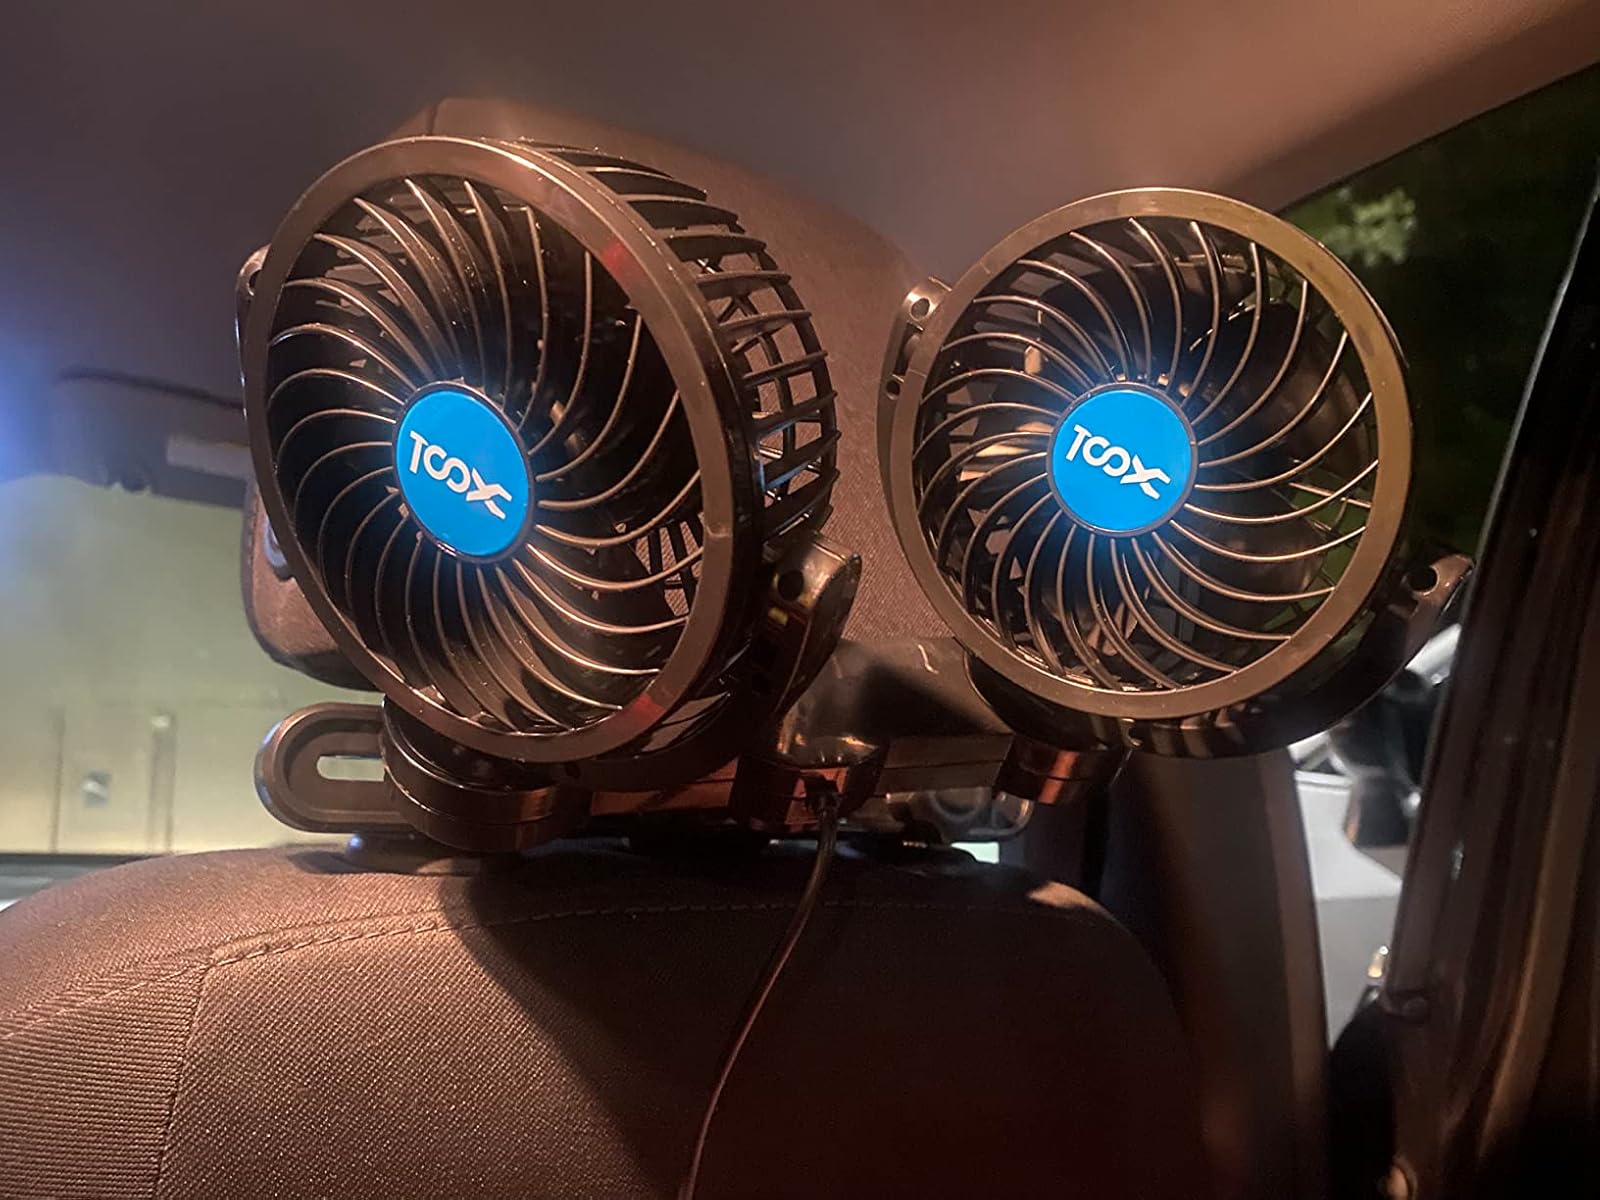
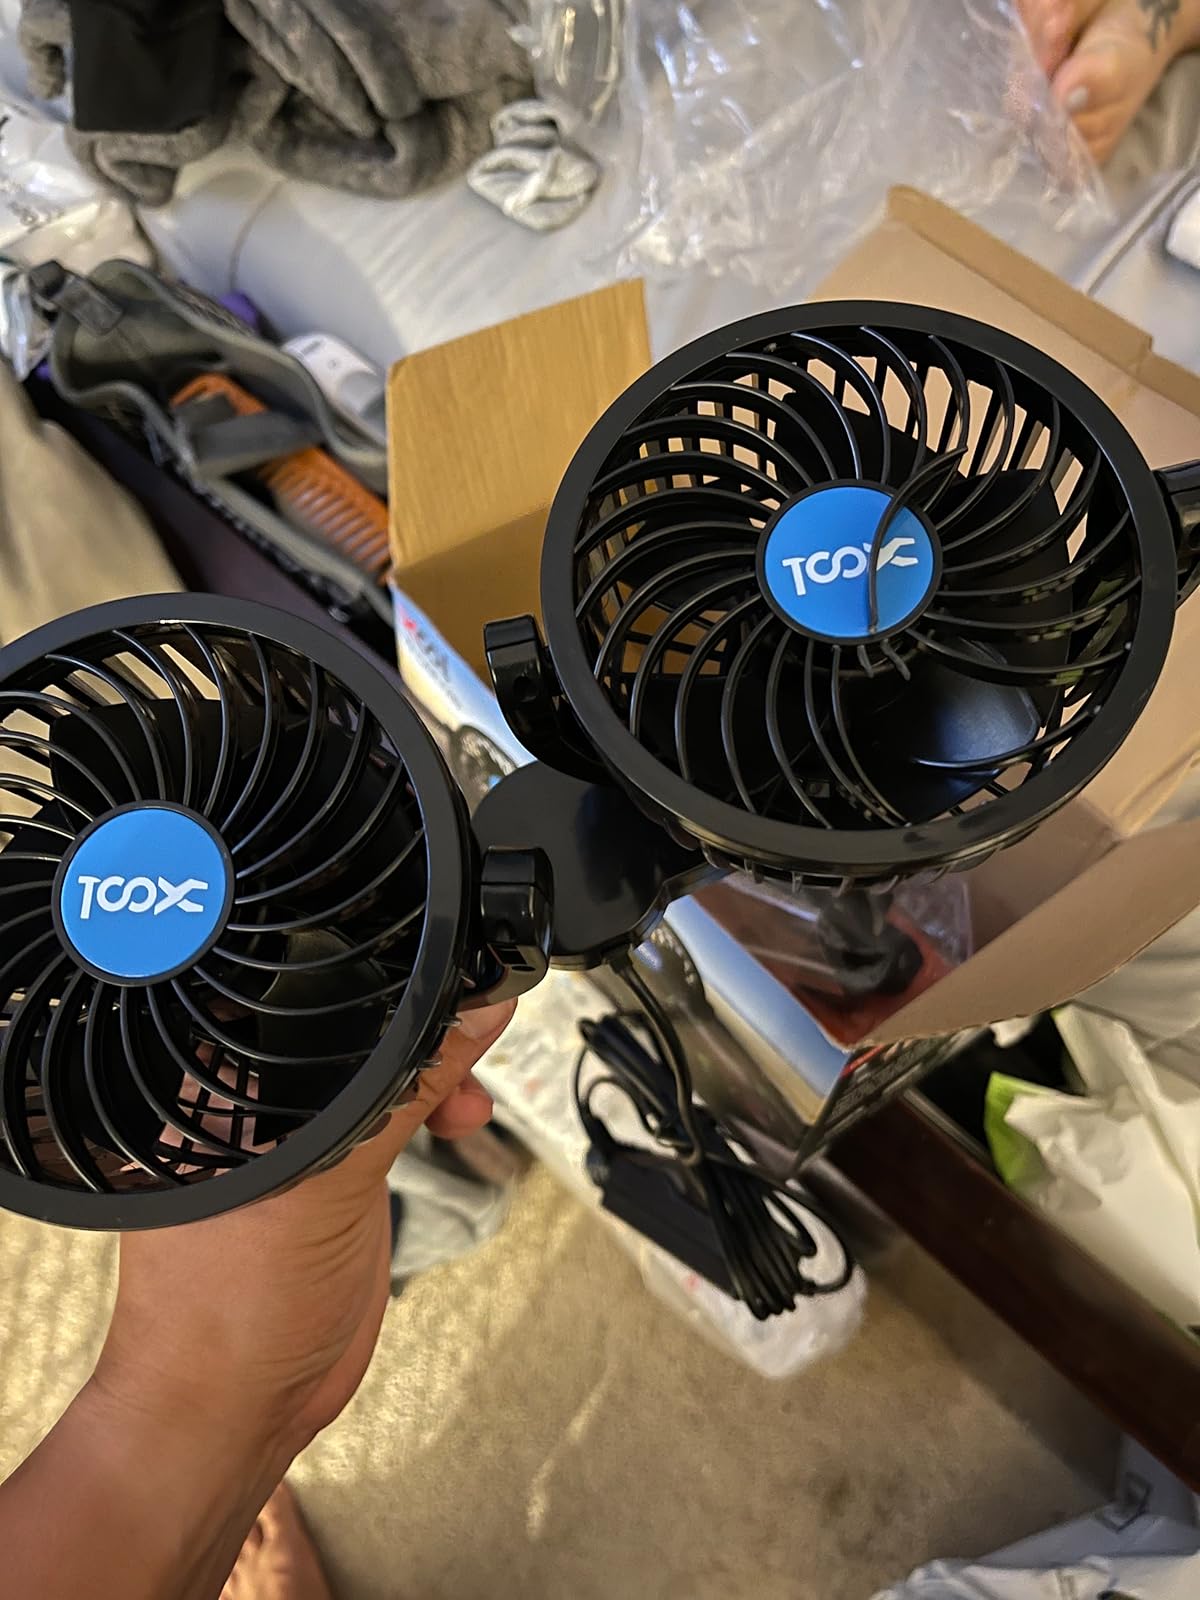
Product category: fan
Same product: yes